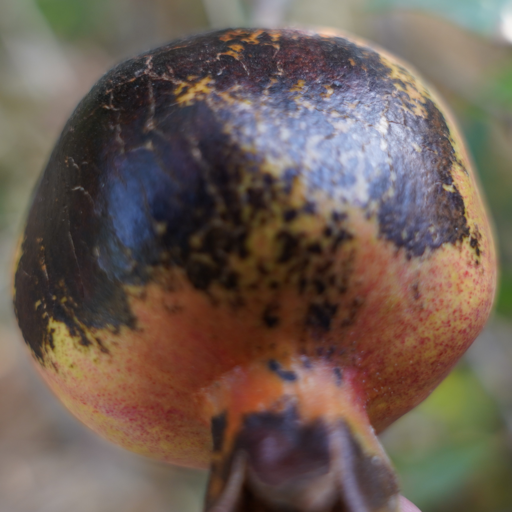
Label: Colletotrichum spp